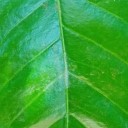
Label: Healthy